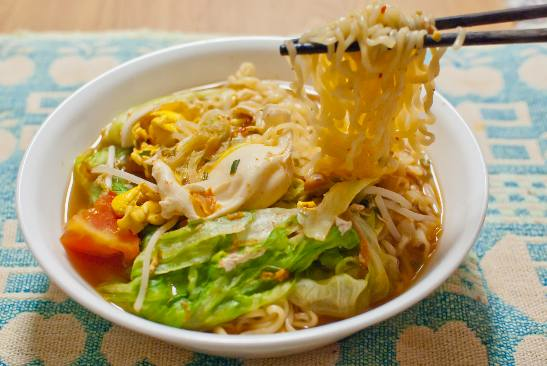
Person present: No